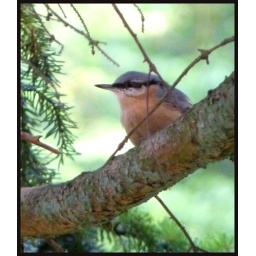
small orange bird in pine tree